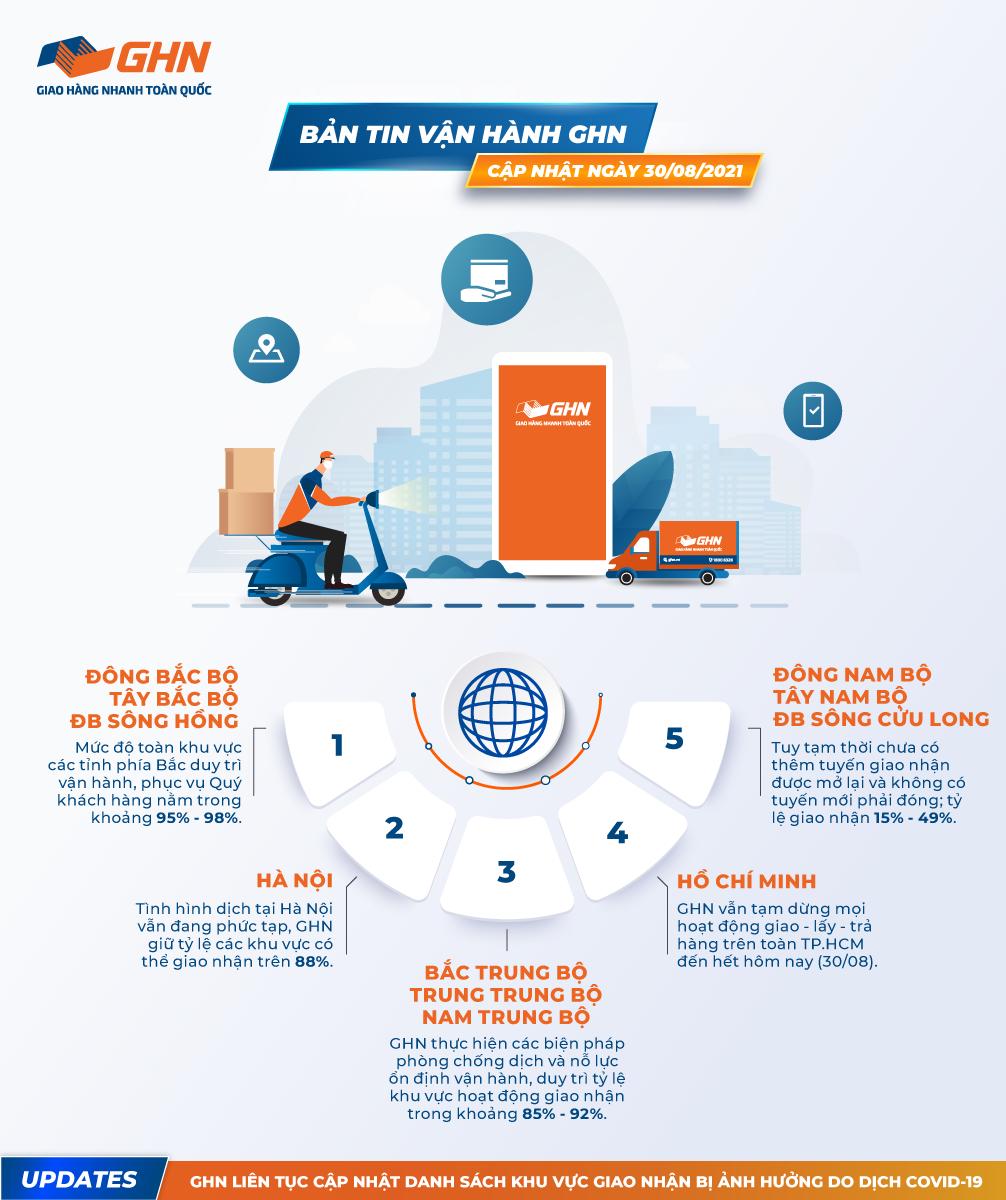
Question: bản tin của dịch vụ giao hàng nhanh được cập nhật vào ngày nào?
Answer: bản tin được cập nhật vào ngày 30 tháng 8 năm 2021